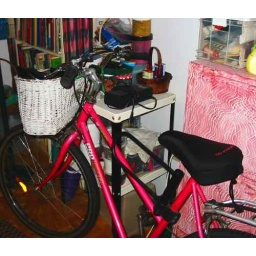
my previous bike...i found that basket in the garbage &amp;amp; painted it white